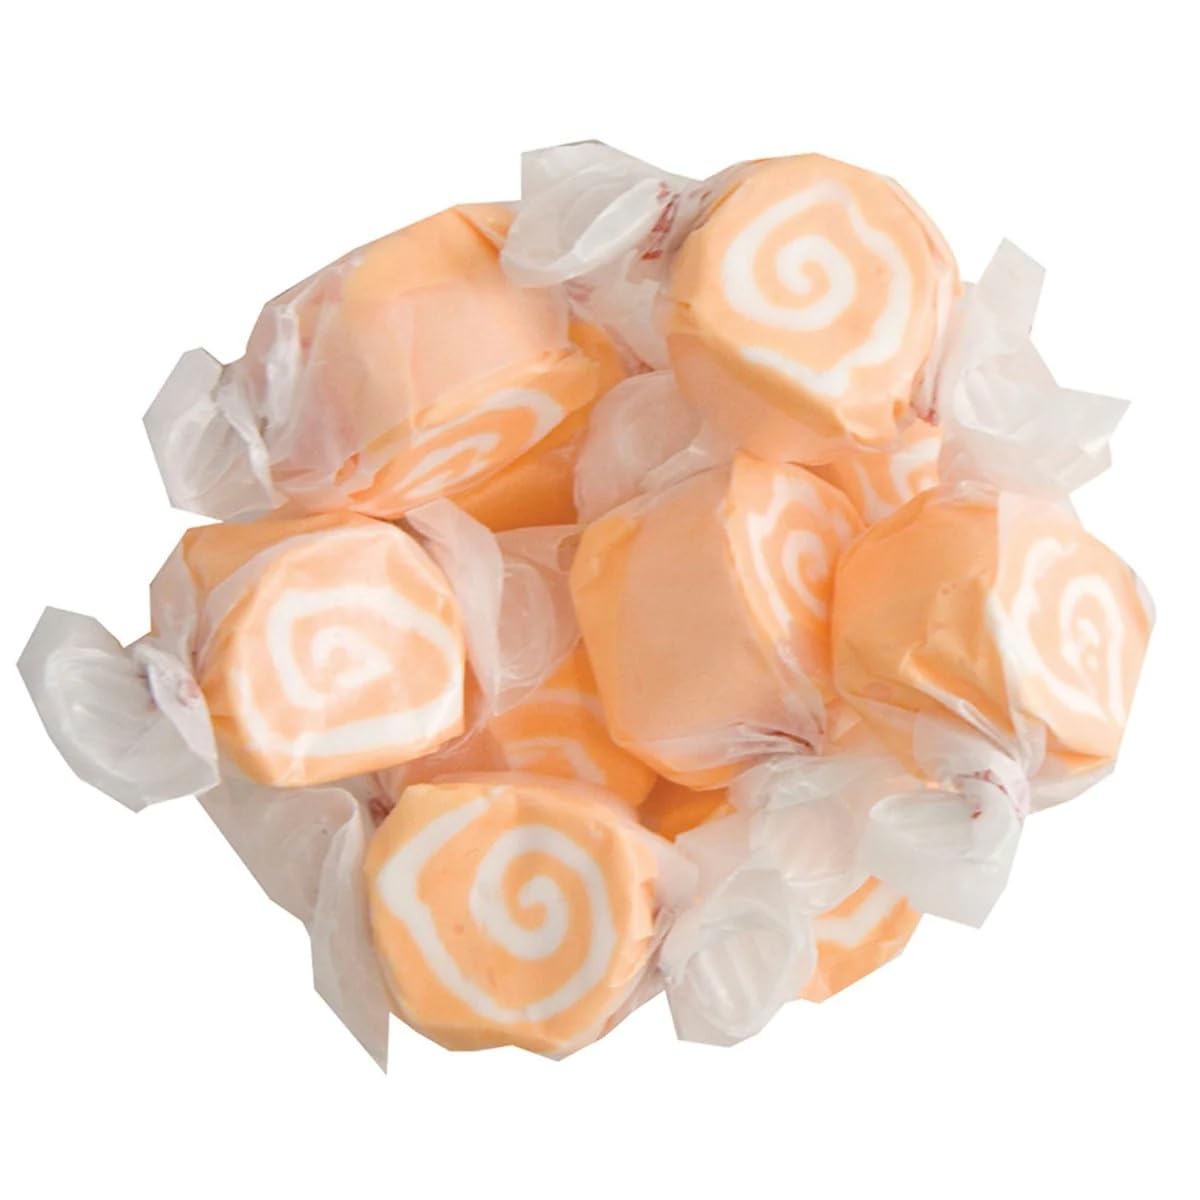
Item Name: Bayside Candy Taffy Collection (1LB, Orange Cream)
Bullet Point 1: Bayside Candy Taffy Collection: Explore a delightful assortment of flavorful taffy presented by Bayside Candy.
Bullet Point 2: Variety of Flavors: Indulge in a celebration of sweetness with a diverse range of mouthwatering flavors. From classic choices like strawberry and blue raspberry to exotic options such as tropical punch and watermelon, our collection offers a tantalizing experience for every taste bud.
Bullet Point 3: Crafted with Care: Each piece of taffy is meticulously crafted to achieve the perfect balance of chewiness and rich taste, ensuring a satisfying treat every time.
Bullet Point 4: High-Quality Ingredients: Our taffy is made with premium ingredients, guaranteeing a high-quality and delicious confectionery experience.
Bullet Point 5: Perfect for All Occasions: Whether you're craving a sweet snack, planning a party, or searching for a delightful gift, the Bayside Candy Taffy Collection is a versatile choice suitable for any occasion.
Bullet Point 6: Customer Favorites: Join the ranks of satisfied customers who have experienced the joy of Bayside Candy Taffy. Our collection promises a flavor-filled adventure that will leave you coming back for more.
Bullet Point 7: Purchase the Bayside Candy Taffy Collection today and sweeten your moments with the delectable taste of our taffy – where every piece is a burst of happiness.
Product Description: Introducing the Bayside Candy Taffy Collection, a delightful assortment of flavorful taffy brought to you by Bayside Candy. Our collection is a celebration of sweetness, featuring a variety of mouthwatering flavors that will tantalize your taste buds. Each piece is crafted with care, ensuring a perfect balance of chewiness and rich taste. Immerse yourself in the vibrant world of Bayside Candy Taffy, where every color represents a unique flavor experience. From classic favorites like strawberry and blue raspberry to exotic choices such as tropical punch and watermelon, our collection promises a journey of indulgence. Made with high-quality ingredients, our taffy is a treat for all occasions. Whether you're craving a sweet snack, planning a party, or looking for a delightful gift, the Bayside Candy Taffy Collection is the perfect choice. The resealable packaging ensures freshness, allowing you to savor the goodness of our taffy whenever the craving strikes. Join the countless customers who have experienced the joy of Bayside Candy Taffy. Purchase our Taffy Collection on Amazon today and embark on a flavor-filled adventure that will leave you coming back for more. Sweeten your moments with the delectable taste of Bayside Candy Taffy – where every piece is a burst of happiness.
Value: 1.0
Unit: Count

Price: 23.59